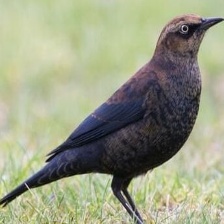
Species: BREWERS BLACKBIRD
Scientific name: EUPHAGUS CYANOCEPHALUS